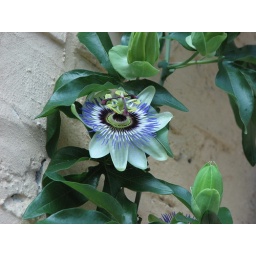
Growing in from next doors garden, its got more flowers in here than in their garden...